Rekha: The Untold Story

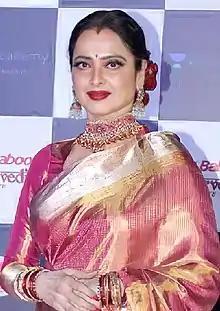
The book focuses on the life and career of Indian actress Rekha

"Rekha: The Untold Story" opens with Rekha's marriage to Delhi-based industrialist Mukesh Agarwal (1953–1990) in March 1990, which lasted only seven months after her husband died by suicide, and the media's controversies that generated after this. It follows by her birth to unmarried couple Gemini Ganesan and Pushpavalli—both were South Indian actors—in 1954, which was followed by rumors in the media. The book chronicles her acting career, including her Tamil debut, the commercially successful social drama "Rangula Ratnam" (1966), in which she made a cameo appearance as a child artist, and "Sawan Bhadon" (1970). She was initially planned to made her Hindi debut with "Anjana Safar" (1979), which was delayed for ten years due to censorship problems. It then extensively examines several successful films of Rekha in Hindi cinema, including "Khubsoorat" (1980) and "Umrao Jaan" (1981), which won her the Filmfare Award and National Film Award for Best Actress, respectively.